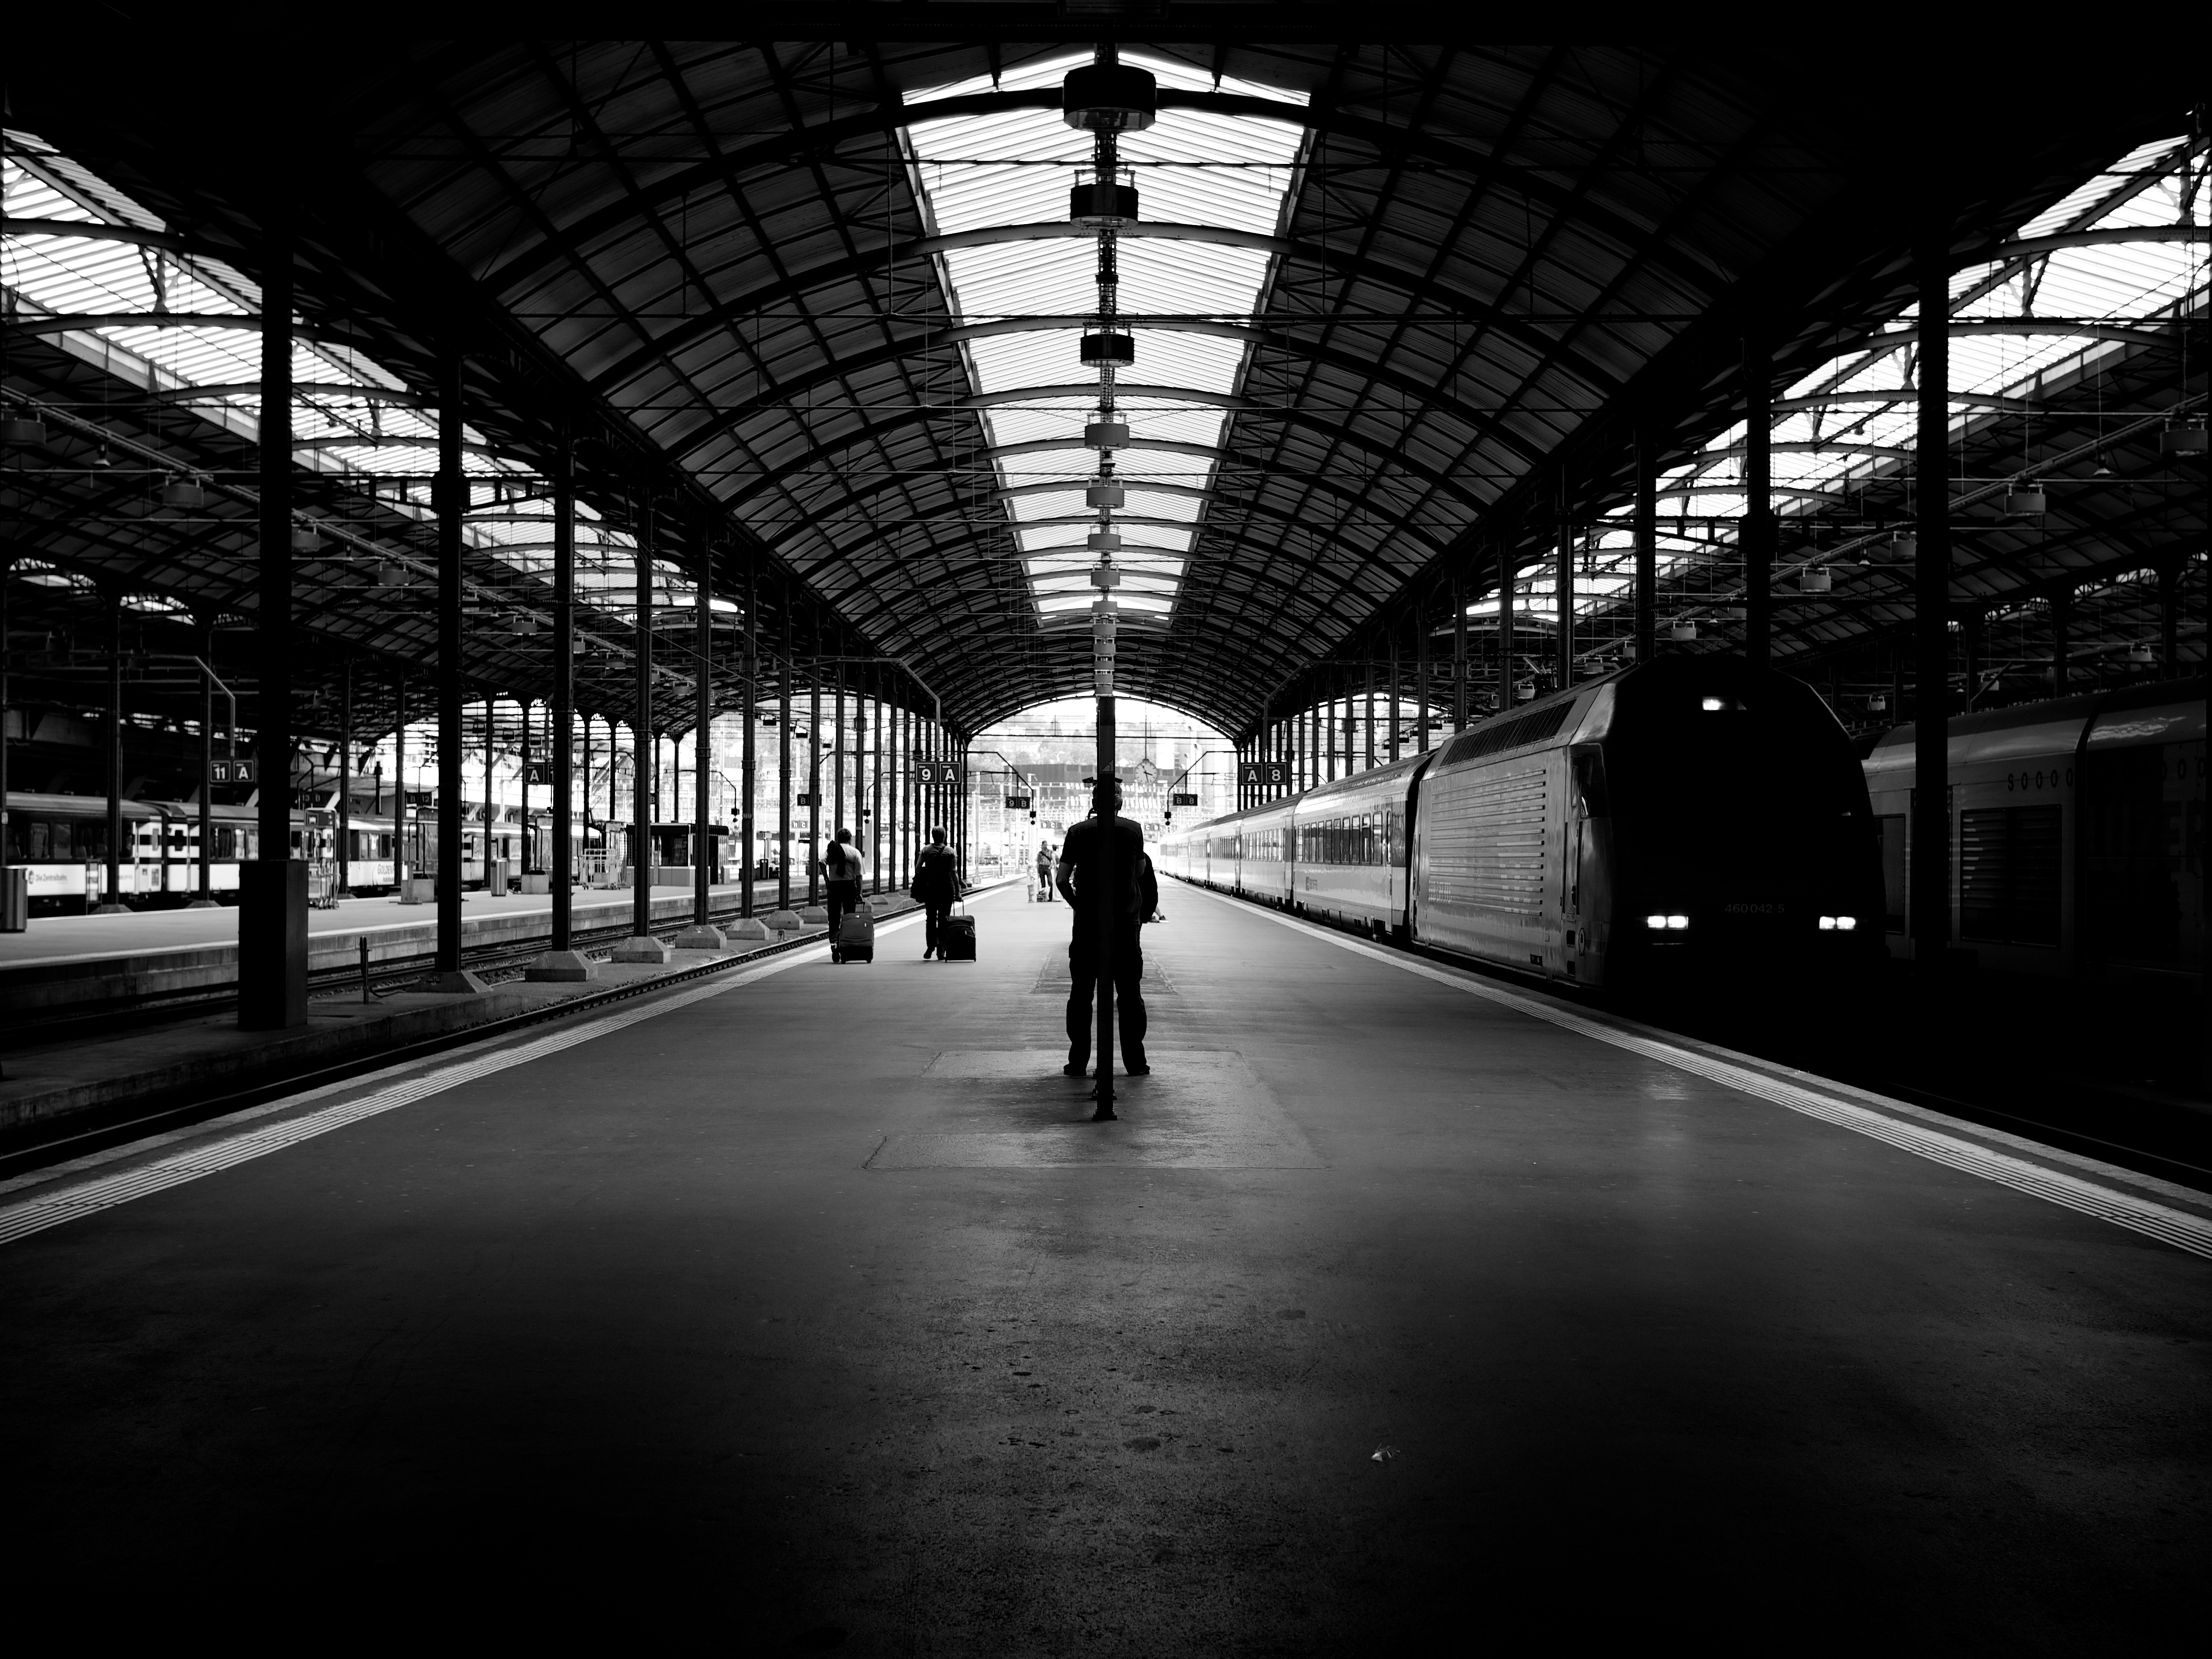
light, black and white, road, white, street, night, photography, ebook, transport, line, training, darkness, black, monochrome, public transport, streetphotography, flickr, thomas, video, infrastructure, symmetry, olympus, luzern, omd, fuji, shape, leica, monochrom, leuthard, hcb, thomasleuthard, urban area, monochrome photography